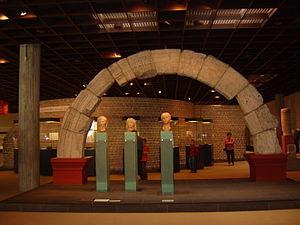
Le musée romain-germanique est un important musée archéologique situé à Cologne, en Allemagne. Le musée, ouvert en 1974, est situé à côté de la cathédrale de Cologne, sur le site d'une villa romaine du IIIᵉ siècle, découverte en 1941 lors du creusement d'un abri anti-aérien.